Forest Park (Springfield, Massachusetts)

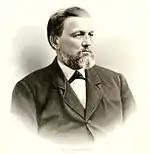
Orick Herman Greenleaf

In 1884, Springfielder Orick H. Greenleaf offered for the establishment of a park to be named Forest Park. Shortly after, approximately were donated by wealthy philanthropist Everett Hosmer Barney. Barney made his fortune as a Civil War arms producer and later as a businessman, inventing clamp-on ice skates and rollerskates.